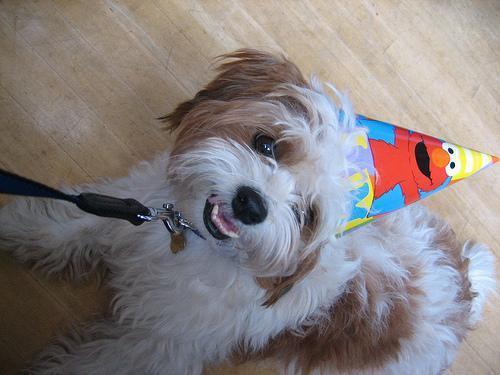
Shih-Tzu